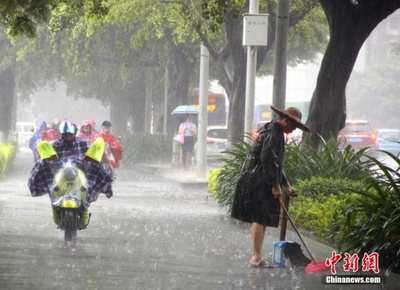
Weather: rain or strom